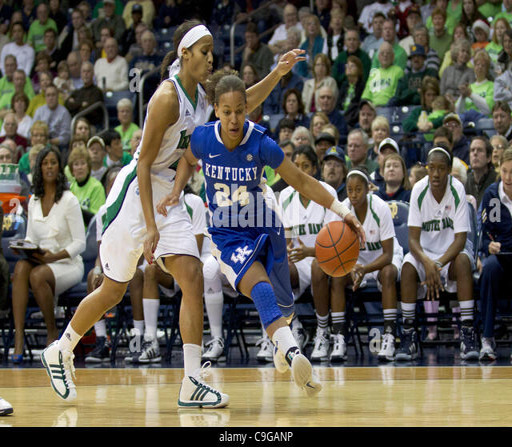
dribbles the ball as guard